Surgeons of Hope

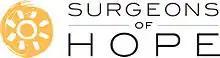
Surgeons Of Hope logo

Surgeons of Hope (SOH) is a New York City-based nonprofit organization established in 2001. It deals with heart defects in children and the related surgery.